Potyvirus

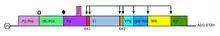
Genomic map of a typical member of the genus "Potyvirus".

The genome is a linear, positive-sense, single-stranded RNA ranging in size from 9,000 to 12,000 nucleotide bases. Most potyviruses have non-segmented genomes, though a number of species are bipartite. The typical base compositions of some of the most common, non-recombinant strains of the type species, PVY, range between ~23.4-23.8 % G; ~31-31.6 % A; ~18.2-18.8 % C; and ~26.5-26.8 % U.